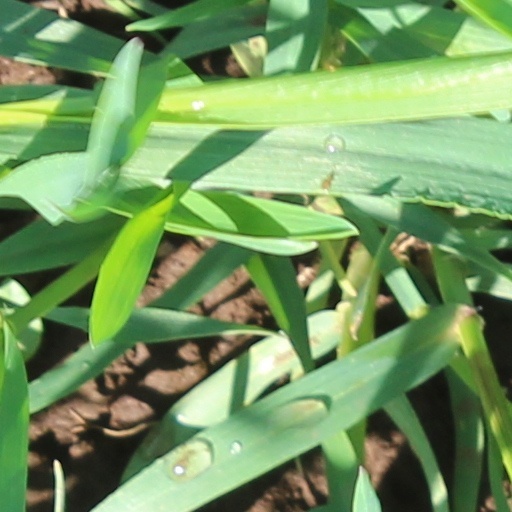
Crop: wheat